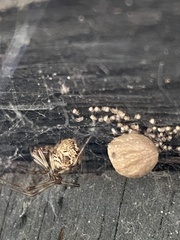
Species: Parasteatoda_tepidariorum